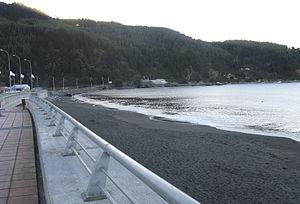
Le phare de Punta Hualpén ou phare de Punta Gualpén est un phare actif situé sur Punta Hualpén à Hualpén, dans la région du Biobío au Chili.